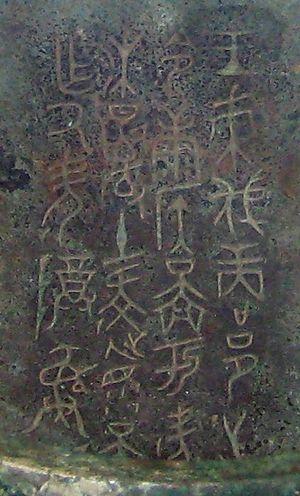
La dynastie Zhou de l'Ouest est une phase de l'histoire chinoise qui va d'environ 1046 à 771 av. J.-C. Elle doit son nom à la dynastie qui exerce alors la domination sur une vaste partie de la Chine, la dynastie Zhou, et au fait que celle-ci est alors établie dans des régions occidentales. Lui succède la période de la dynastie Zhou orientale, qui voit un déplacement de la capitale des Zhou à l'est, à Luoyi et un affaiblissement de la dynastie qui n'exerce plus de domination effective sur les pays chinois.